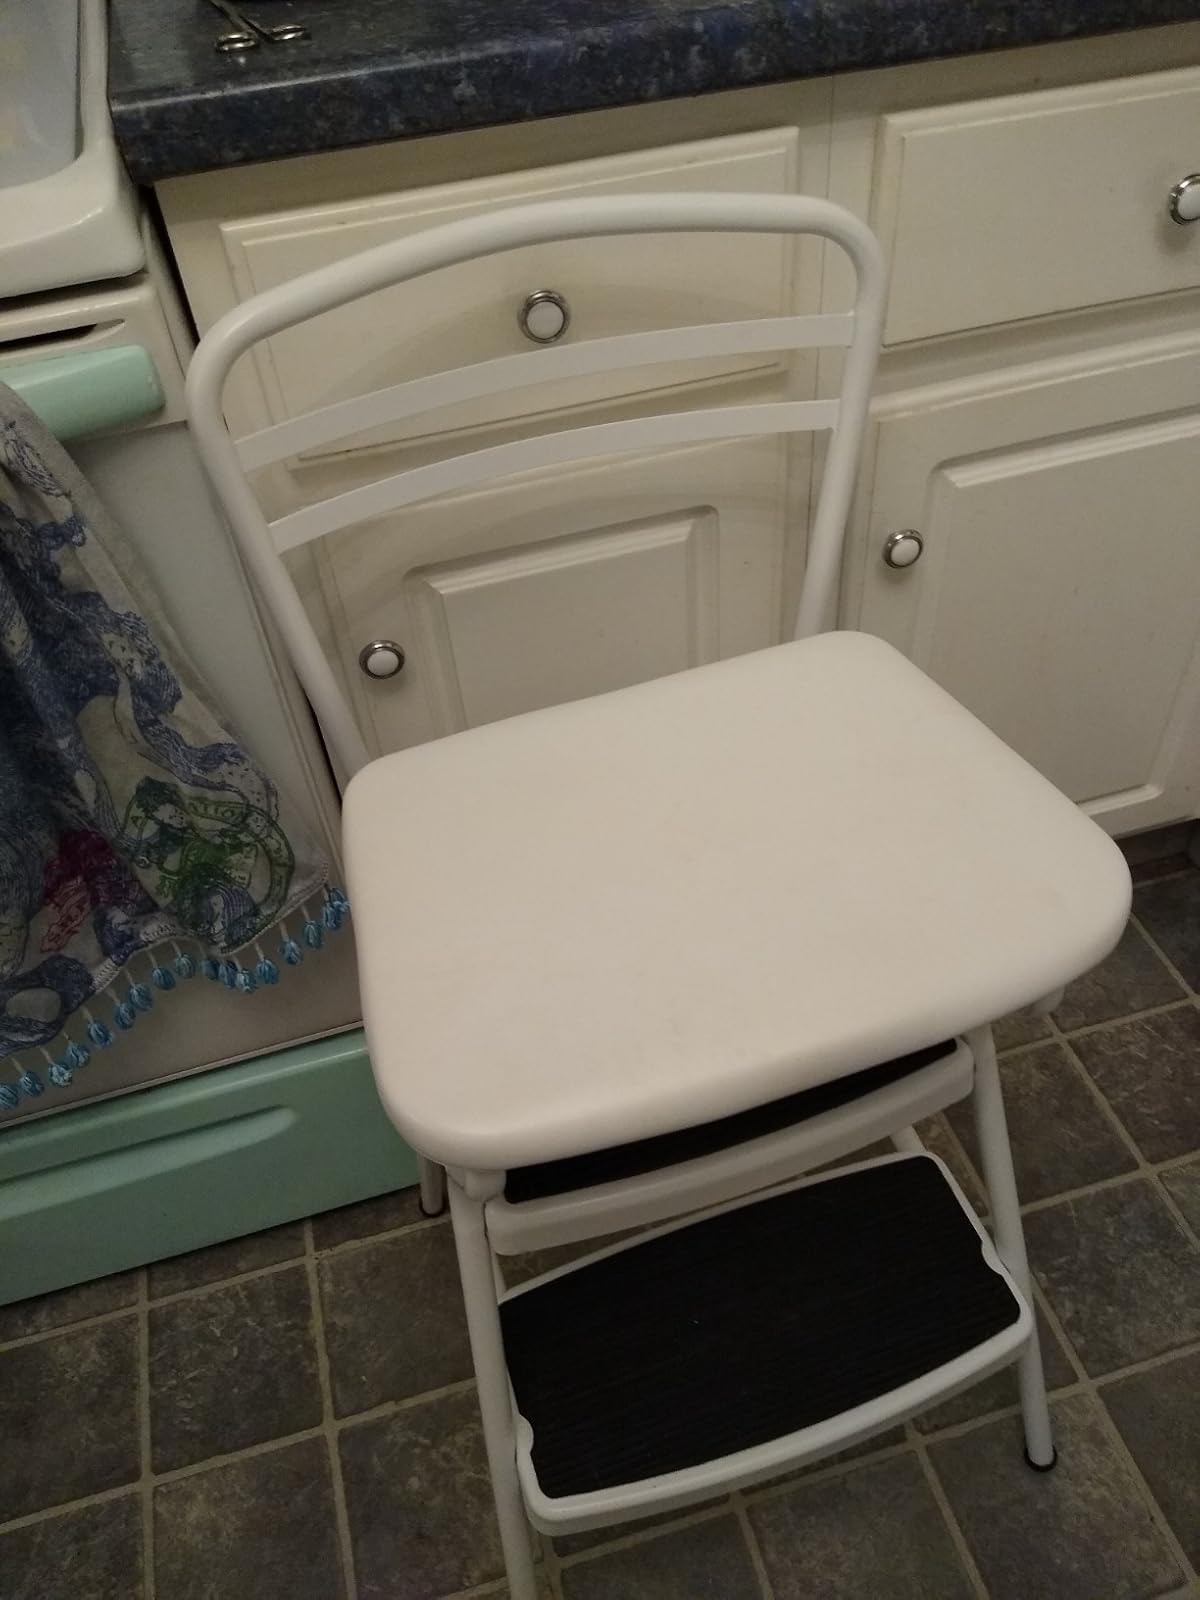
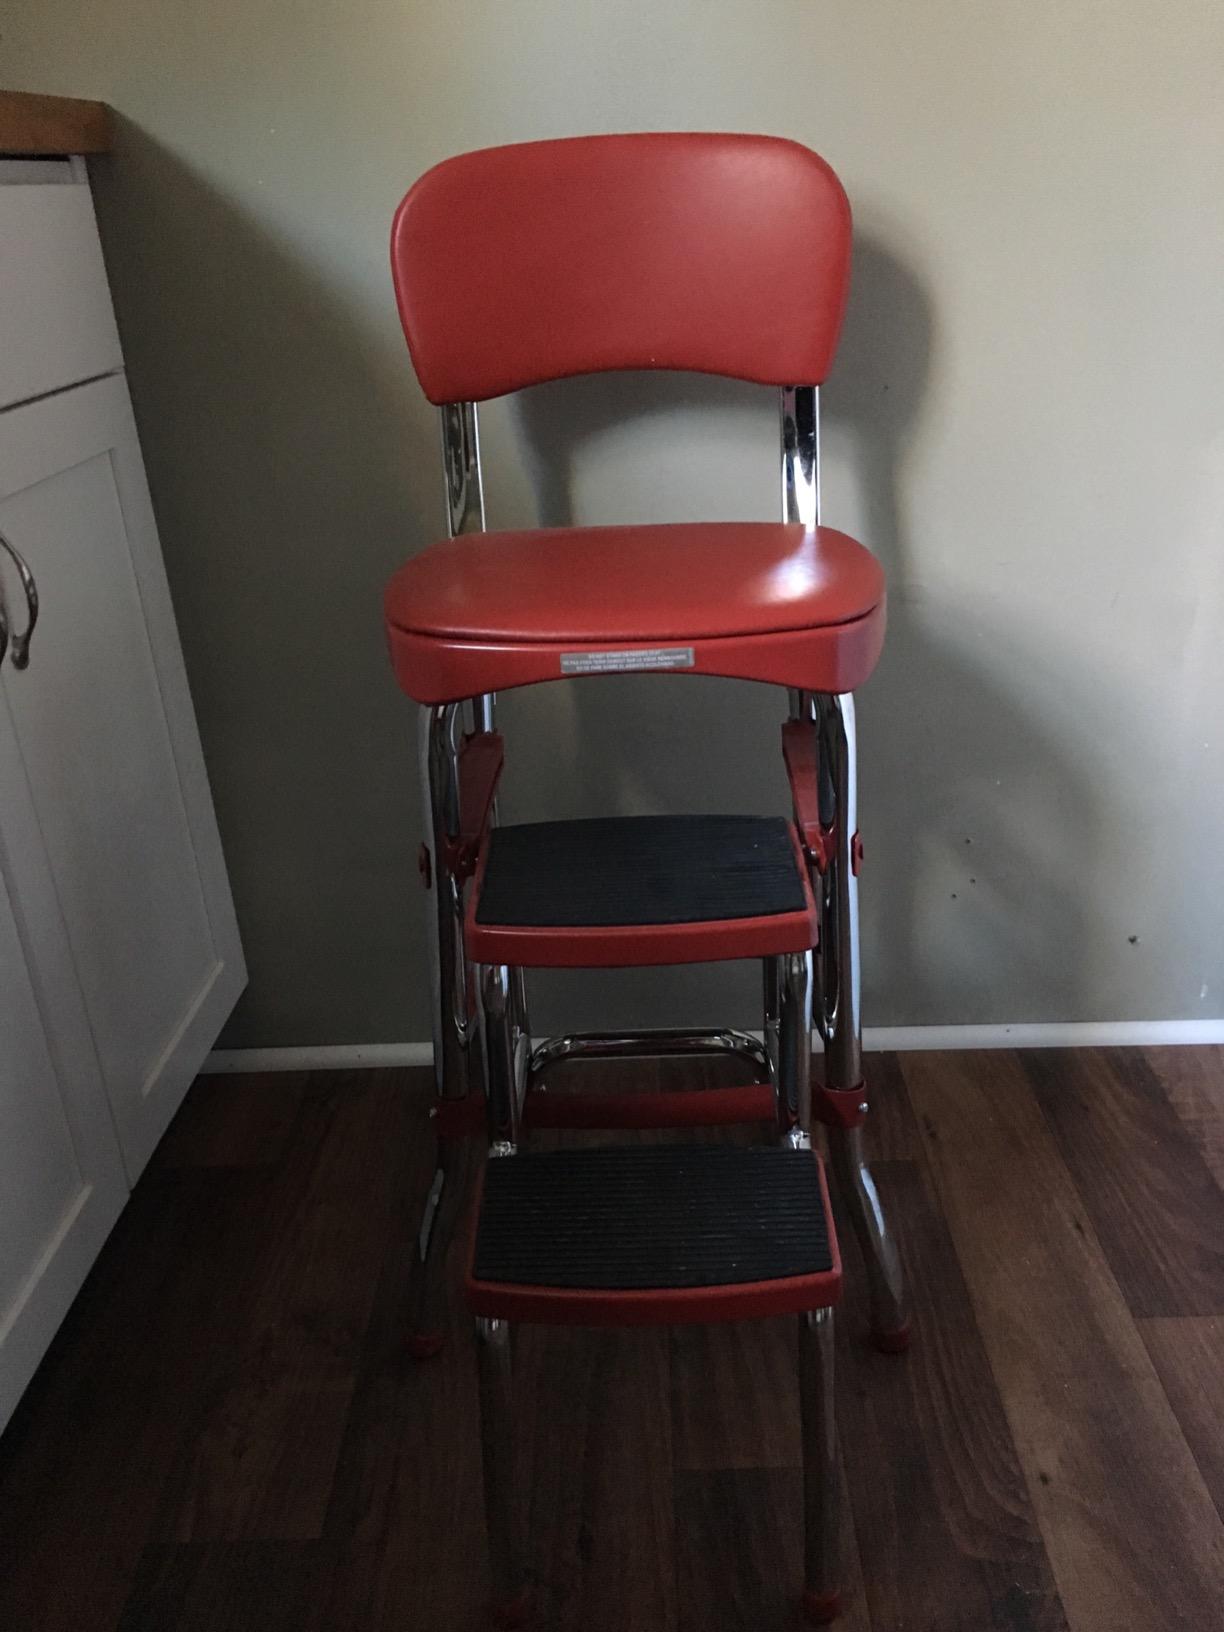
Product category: items_chair
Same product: no